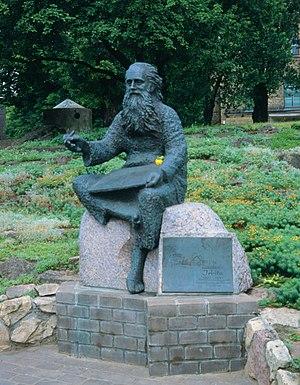
Voldemārs Irbe dit Irbīte ou Irbītis est un peintre réaliste letton.